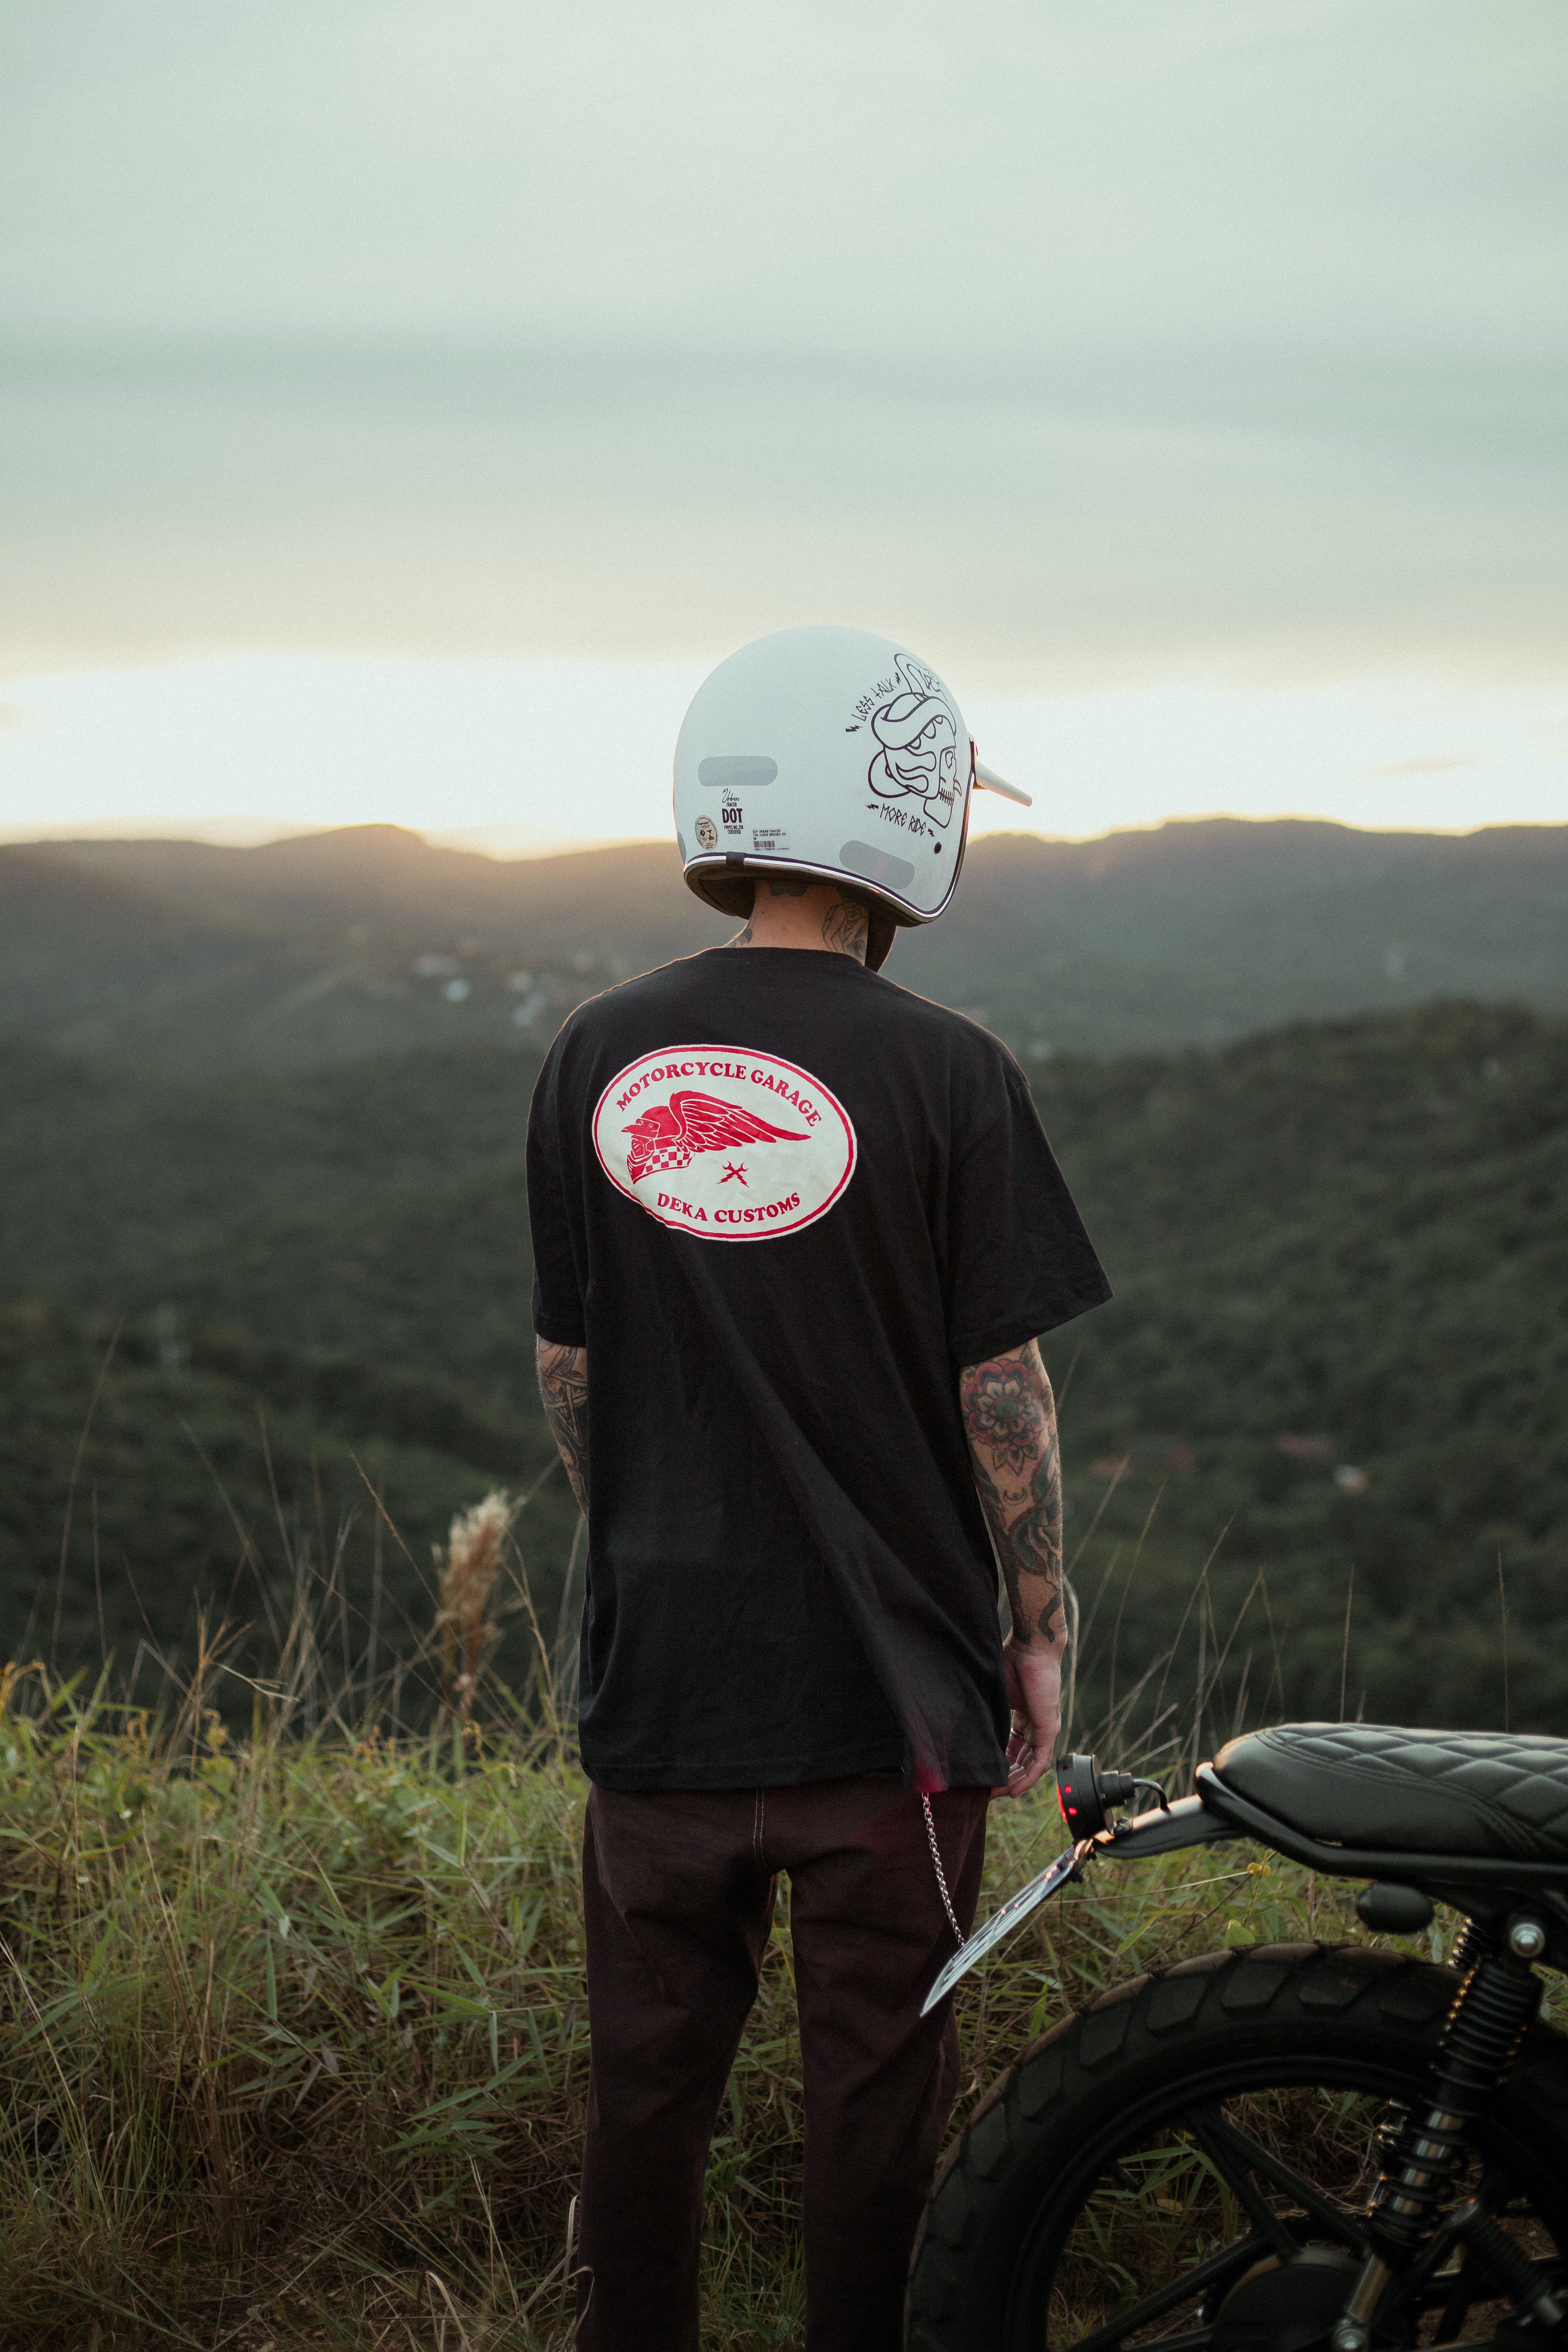
woman, tire, sky, wheel, plant, cloud, mountain, vehicle, automotive tire, helmet, sports equipment, outdoor recreation, highland, grass, terrain, recreation, grassland, landscape, road, bicycle clothing, mountain range, t shirt, travel, cycling, horizon, soil, hill, adventure, cycle sport, fell, personal protective equipment, ridge, rock, mountain biking, trail, sunrise, chaparral, dirt road, mountain bike, mountain bike racing, steppe, motorcycle, racing, shrubland, sunset, downhill mountain biking, summit, evening, spoke, extreme sport, road bicycle, off roading, tourism